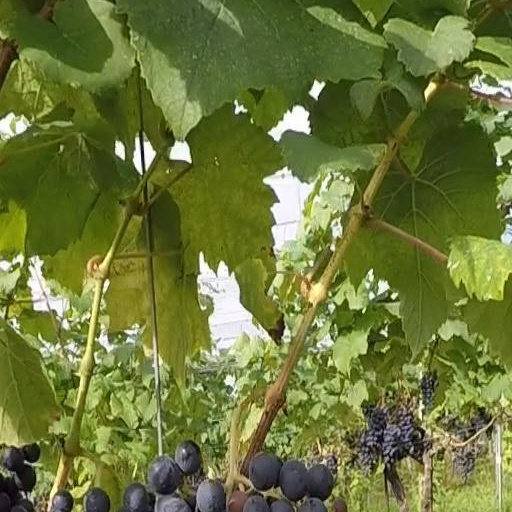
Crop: grape